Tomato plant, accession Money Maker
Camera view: vertical (180 deg); turntable rotation: 30 degrees
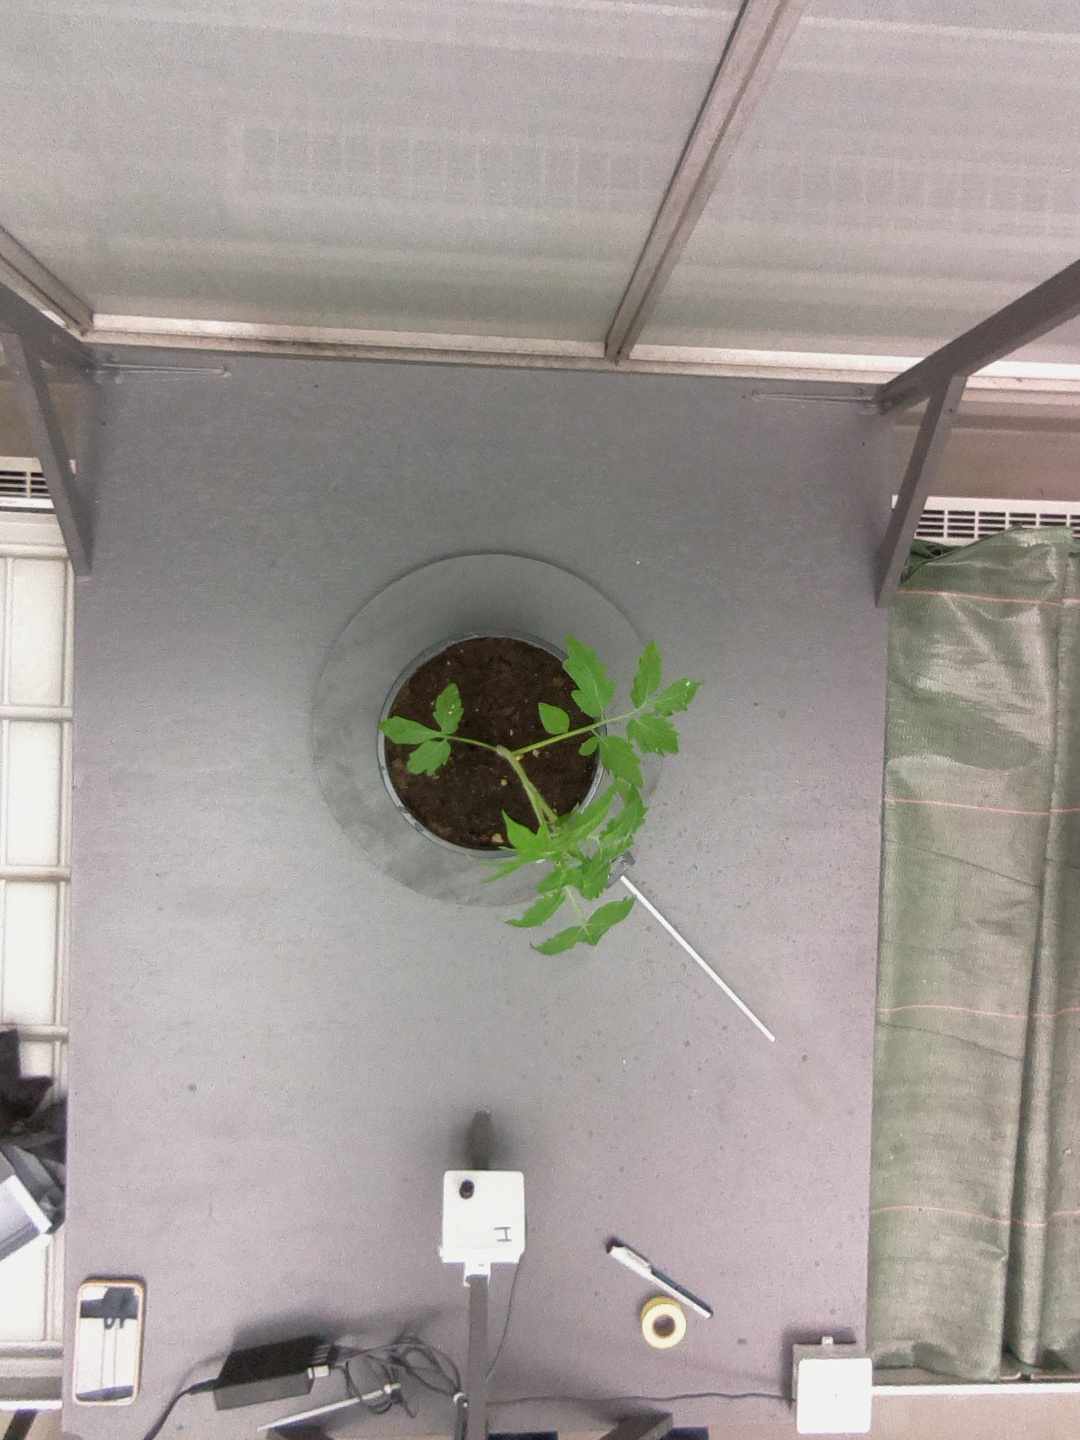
BBCH growth stage 13: 6 of true leaves visible